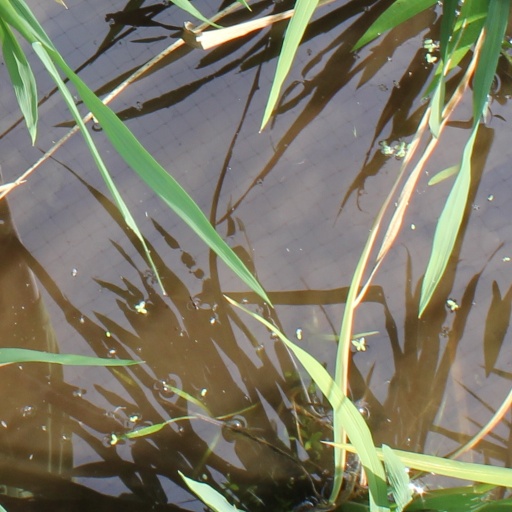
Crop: rice